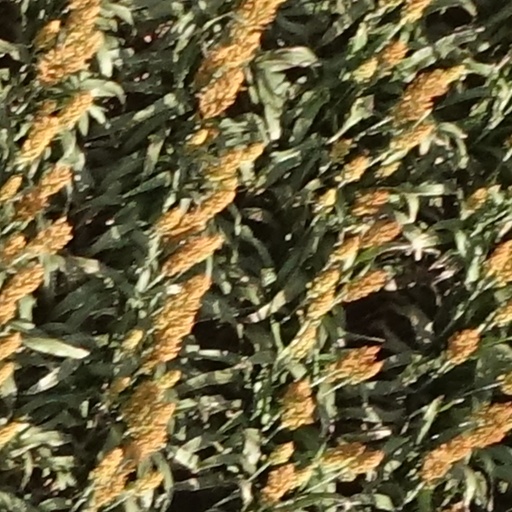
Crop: sorghum